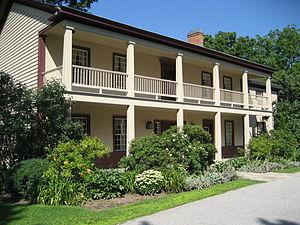
Cet article recense les lieux patrimoniaux de Hamilton en Ontario inscrits au répertoire des lieux patrimoniaux du Canada, qu'ils soient de niveau provincial, fédéral ou municipal.